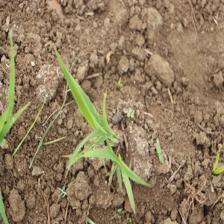
Label: Sorghum